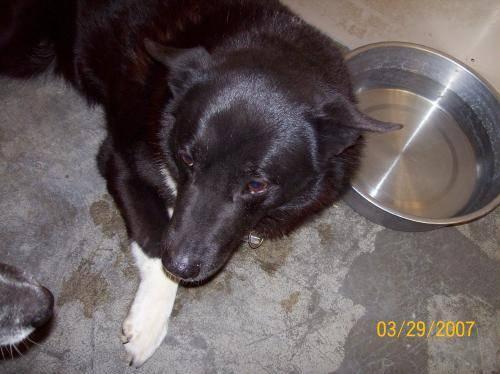
dog